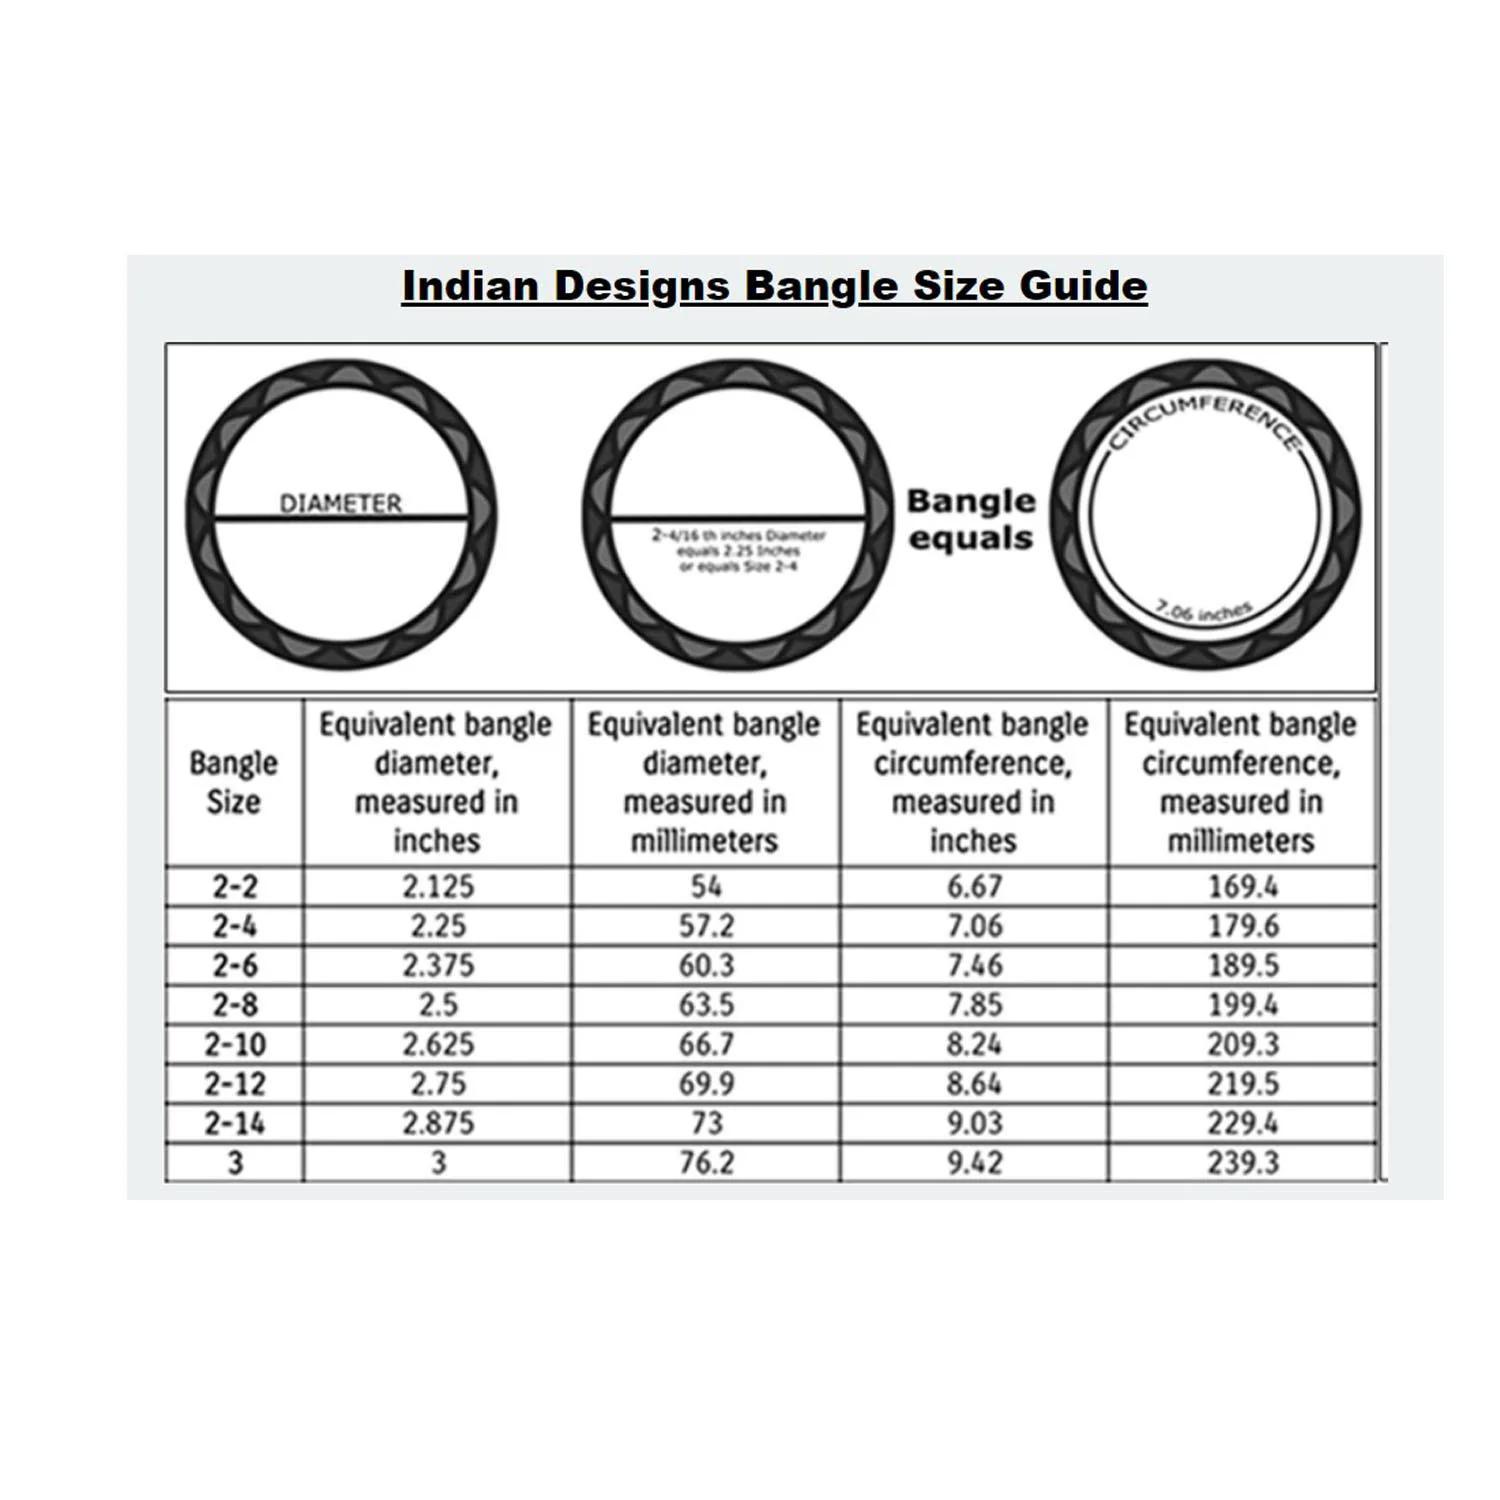
Vidhya Kangan Orange Stone Stud Brass Bangle
Type: Bracelets & Bangles
Brand: Vidhya Kangan
Price: Rs. 560
 Orange Stone Stud Brass Bangle ,Size - 2.4,2.6,2.8,2.10 ,Material- Brass ,Pack Of - 2 ,Color- Orange ,Work- Stone Stud ,Item- Bangle ,SKU- ban11730
Included: Pack of 2